Marcia Langton

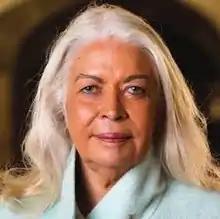
Langton in a 2021 NIAA report

Marcia Lynne Langton (born 31 October 1951) is an Aboriginal Australian writer and academic. she is the Redmond Barry Distinguished Professor at the Melbourne School of Population and Global Health, University of Melbourne. Langton is an activist for Indigenous rights.